Ann Burgess

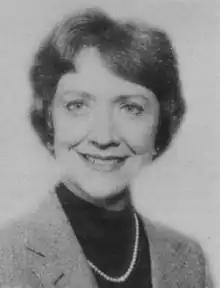
Burgess

Dr. Ann C. Wolbert Burgess (born October 2, 1936) is an American researcher and psychiatric clinical nurse specialist whose work has focused on victims of trauma and abuse, and is author of "A Killer by Design: Murderers, Mindhunters, and My Quest to Decipher the Criminal Mind". She is a professor at the William F. Connell School of Nursing at Boston College and Professor Emerita at the University of Pennsylvania School of Nursing. She received her Master's degree from the University of Maryland and her Doctorate from Boston University.